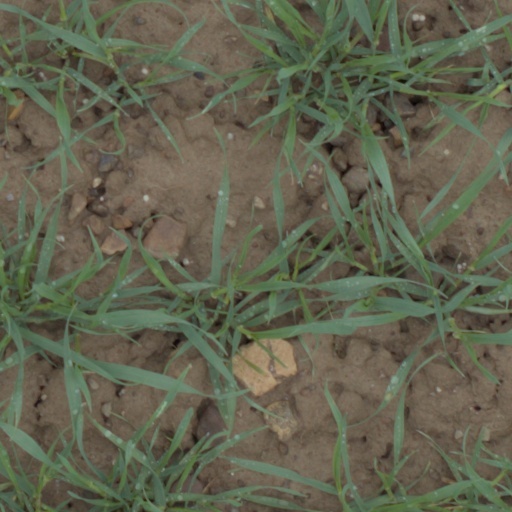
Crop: wheat